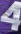
Number: 4